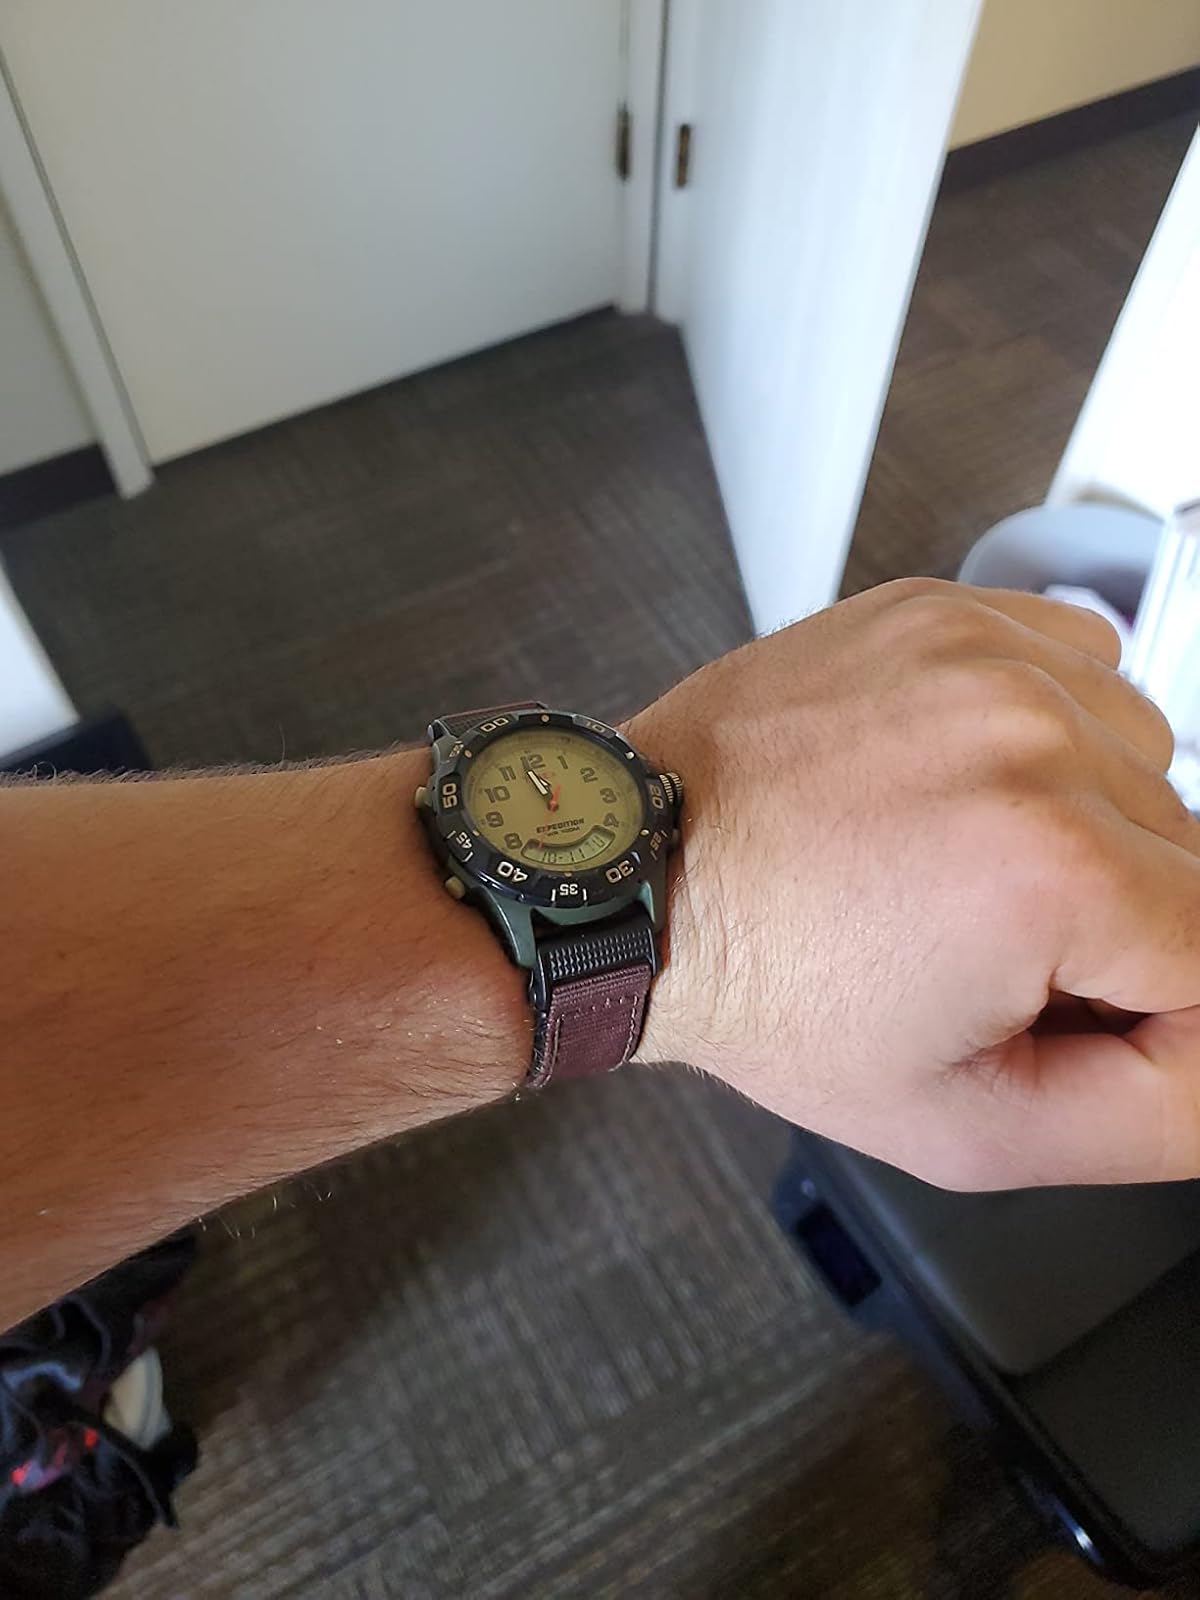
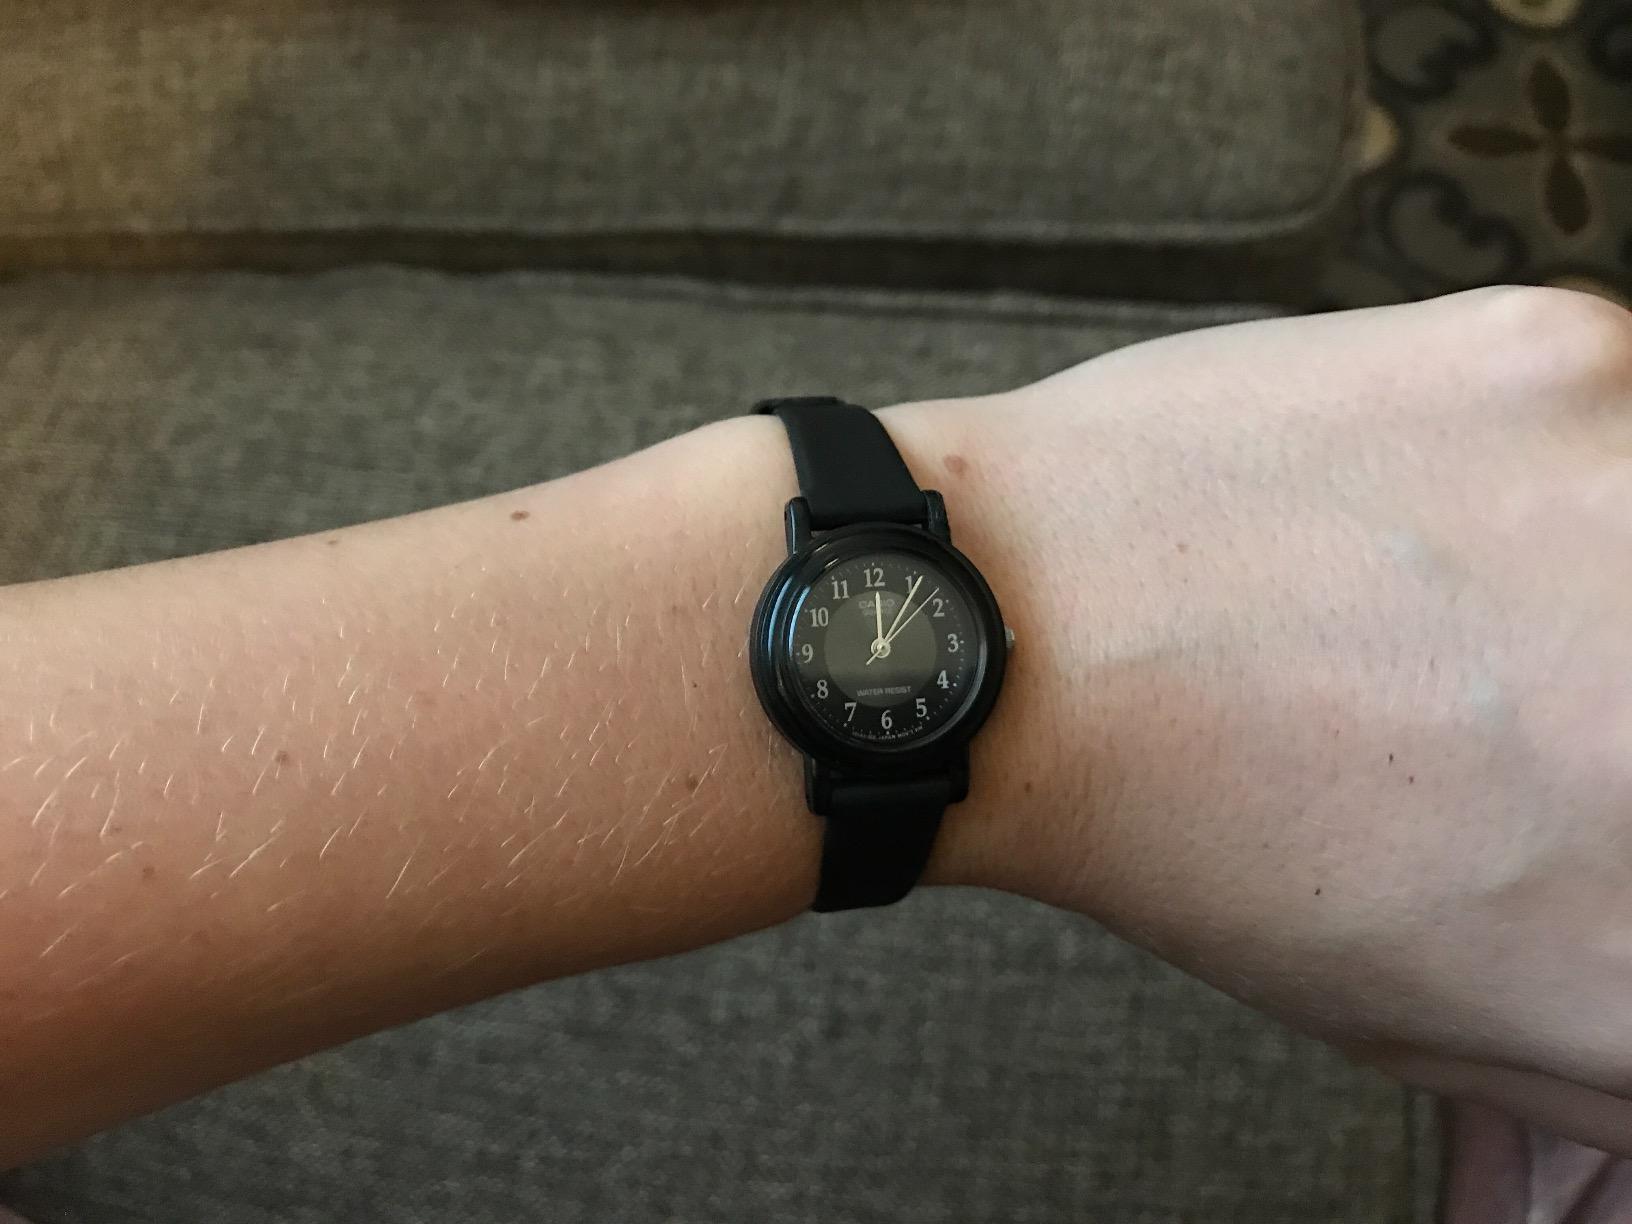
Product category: accessories_watch
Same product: no